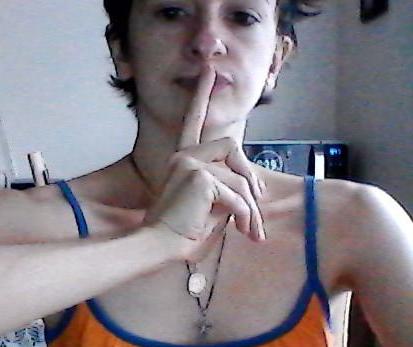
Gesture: mute